Instant film

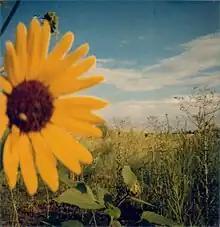
A sample shot of Polaroid Type 600, ISO 640, color film

Polaroid Corporation invented and produced the widest range of instant film. Roll film was distributed in two separate negative and positive rolls and developed inside the camera. It was introduced in 1948 and was manufactured until 1992. Sheet film was introduced in 1958 for 4x5" film holder #500. Each sheet contains a reagent pod, negative and receiving positive, and was loaded separately and developed outside the film holder. In 1973 Polaroid introduced 8x10" Instant film. Pack film was distributed in a film pack which contained both negative and positive sheets and was developed outside the camera. It was introduced in 1963. Integral film is also distributed in a film pack, but each film envelope contains all the chemical layers to expose, develop, and fix the photo. It was introduced in 1972.